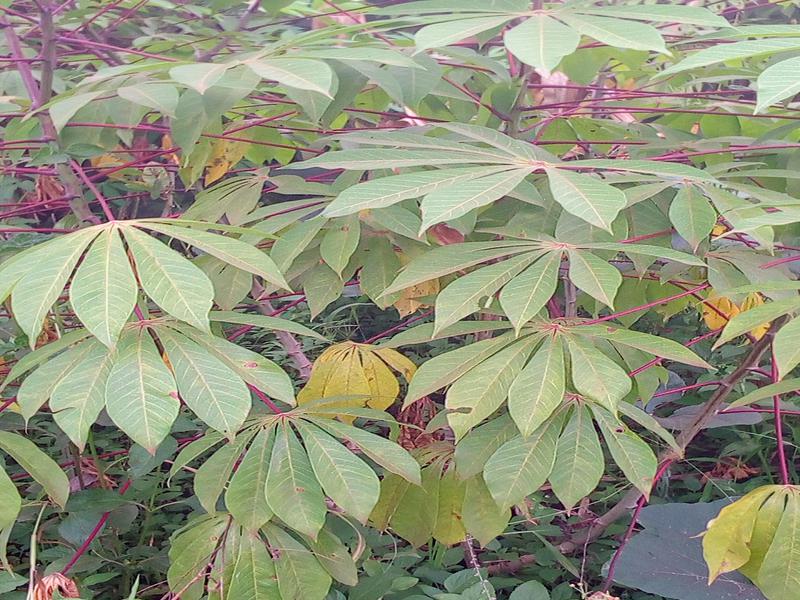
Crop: cassava
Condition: healthy